Sky position (RA, Dec in degrees): 170.527, 11.532
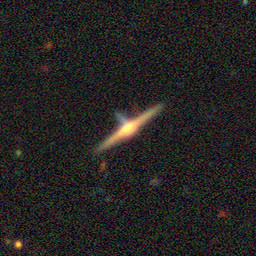
Galaxy morphology: Edge-on Galaxies with Bulge